William Booth (forger)

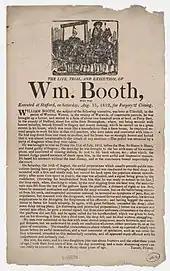
Contemporary broadside, documenting Booth's arrest, trial and execution [ ]

Each was tried consecutively, with the same jury throughout, before Simon Le Blanc, at Stafford Assizes over two days, on 31 July and 1 August. He was found guilty on all counts and sentenced to hang.